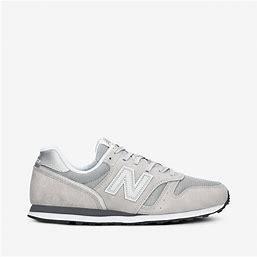
Brand: New
Model: Balance New Balance 373